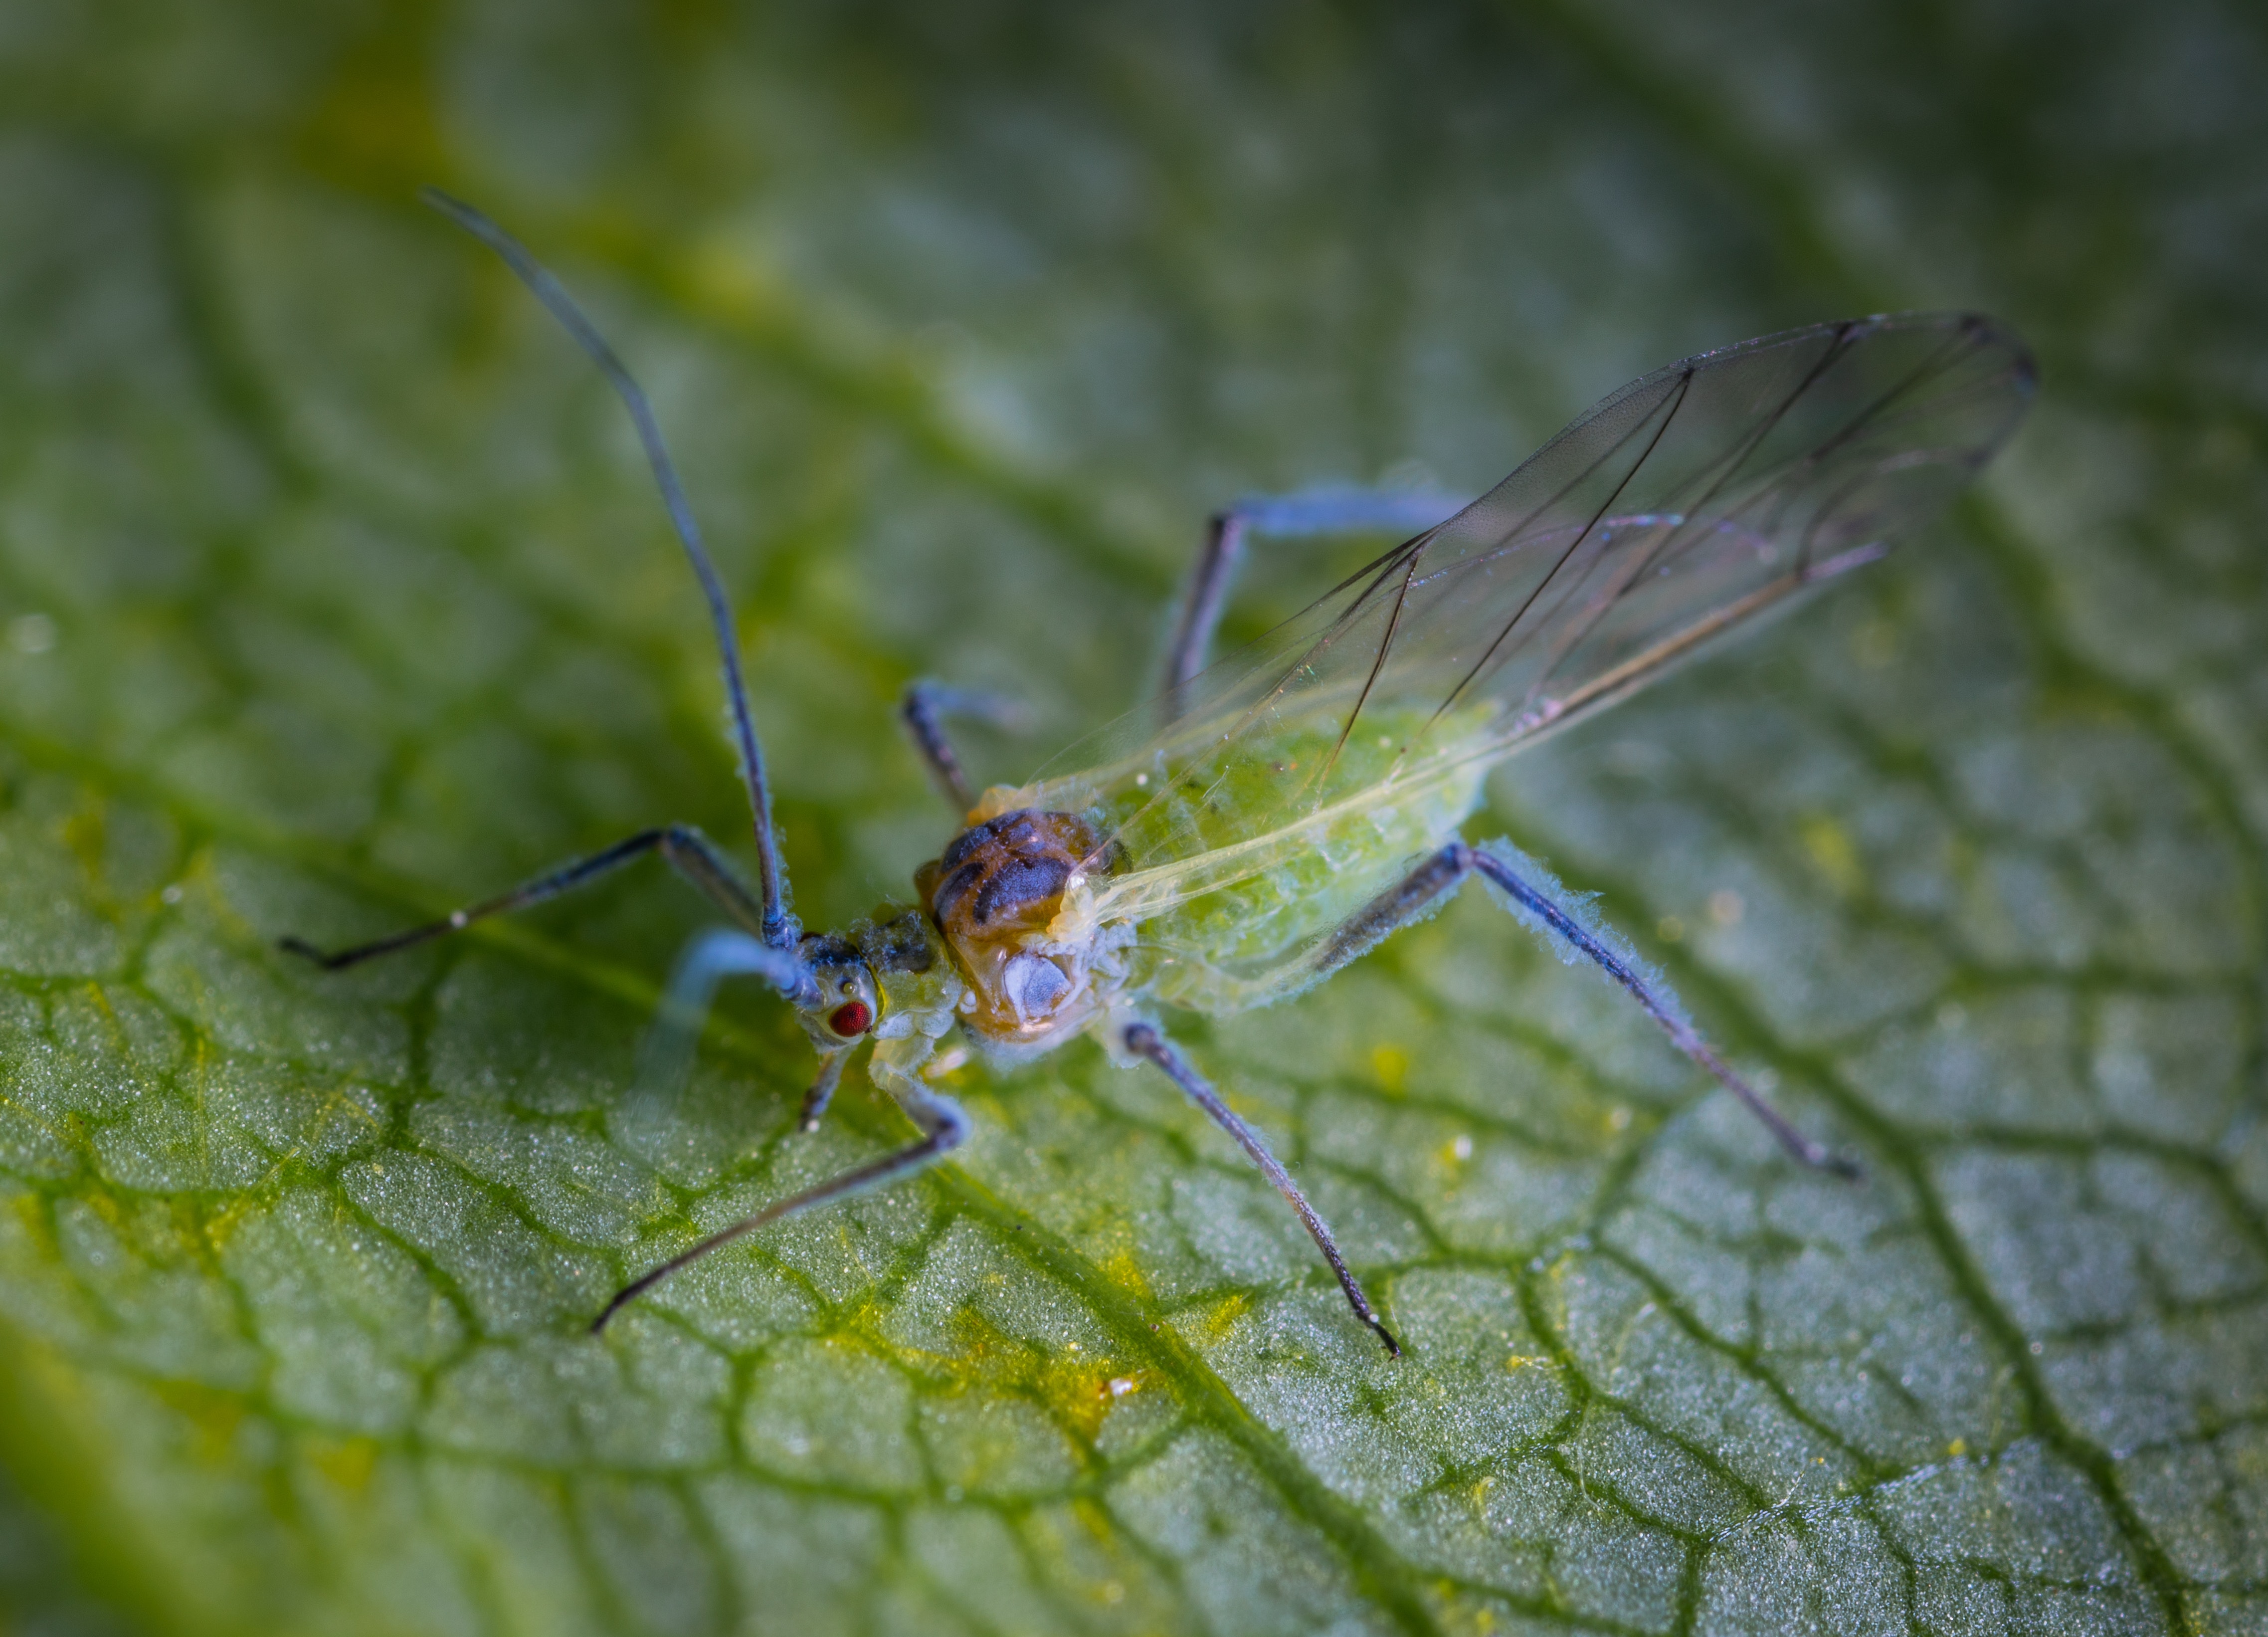
insect, pest, invertebrate, macro photography, net winged insects, close up, leaf, fly, organism, tachinidae, wildlife, photography, dolichopodidae, arthropod, plant, parasite, blowflies, wing, bug, membrane winged insect